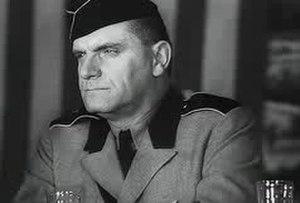
Fritz Julius Kuhn, né le 15 mai 1896 et décédé le 14 décembre 1951 est un nazi américain et dirigeant du Bund germano-américain, une organisation pro-nazie de l'entre-deux-guerres. Naturalisé citoyen des États-Unis, c'était un fidèle partisan du Troisième Reich.